Saint-Pierre-d'Entremont, Orne

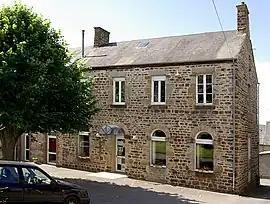
The town hall in Saint-Pierre-d'Entremont

Saint-Pierre-d'Entremont is a commune in the Orne department in north-western France.